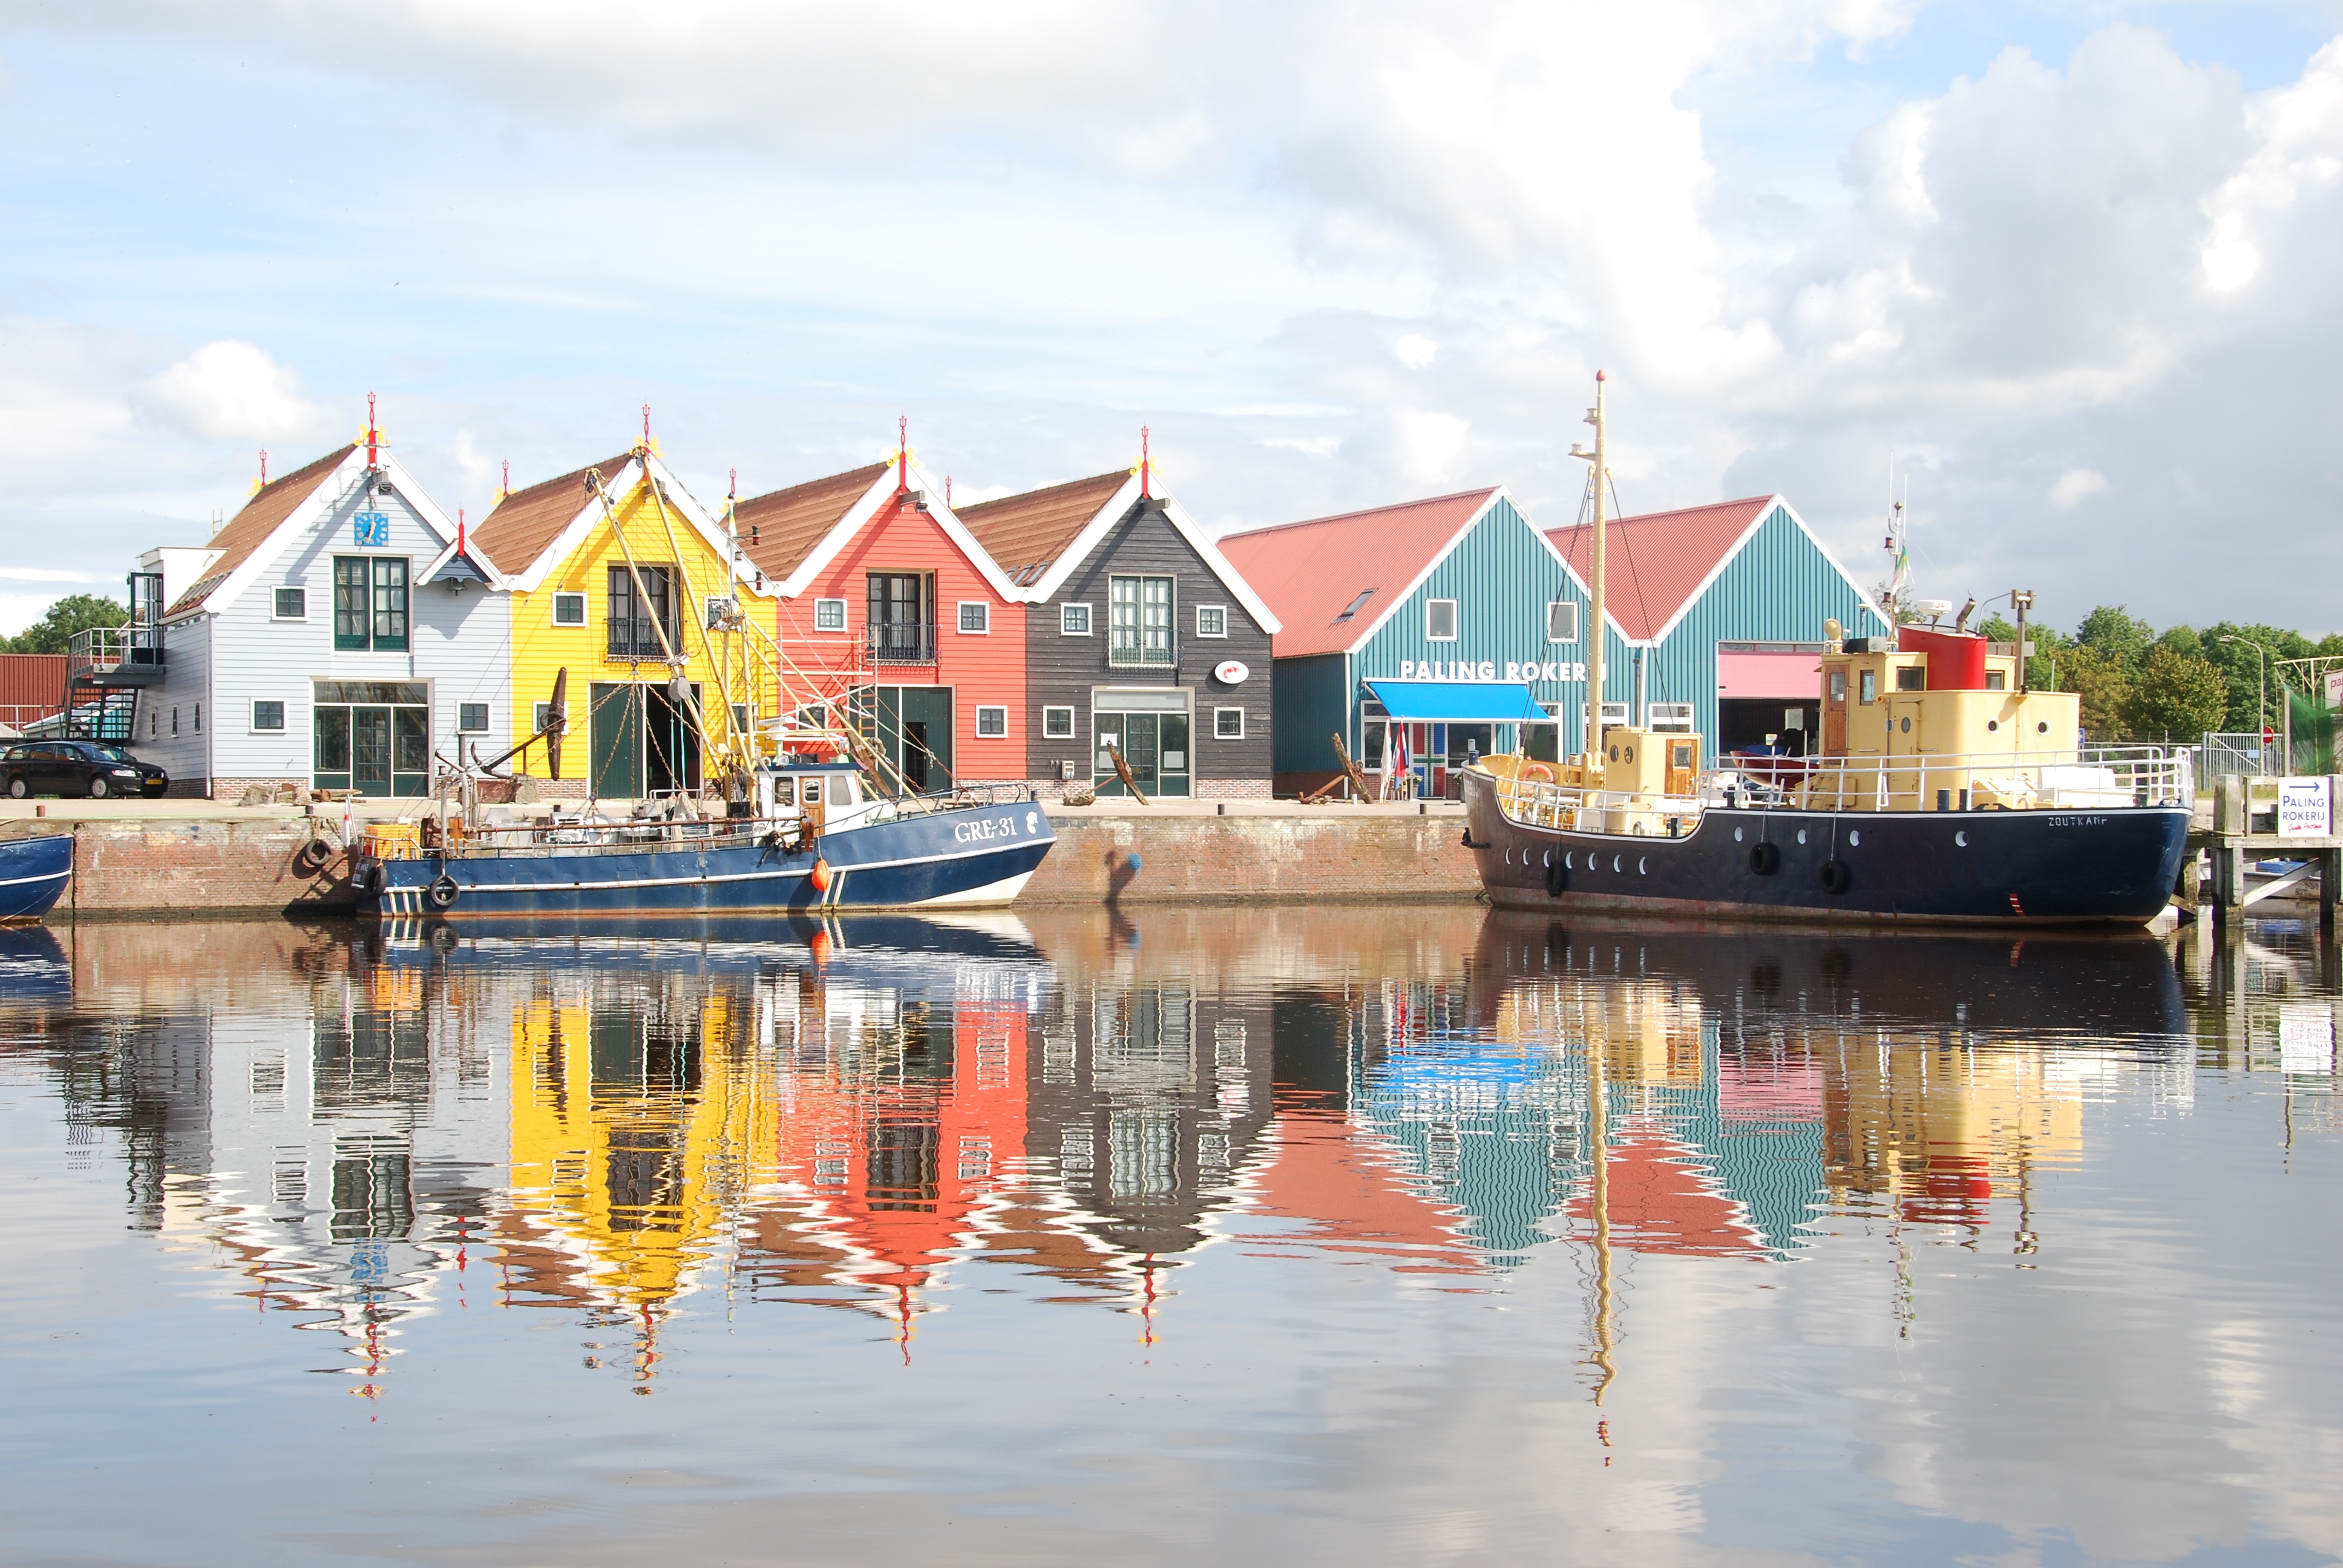
water, dock, architecture, sky, boat, lake, reflection, harbor, marina, port, waterway, boating, houses, channel, water transportation